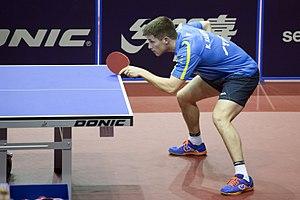
Kristian Karlsson est un pongiste suédois, gaucher.